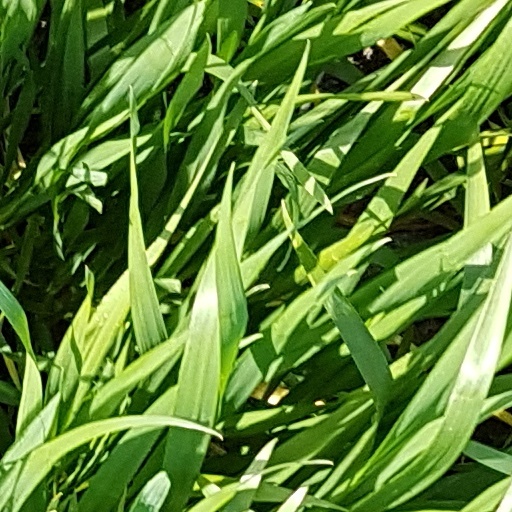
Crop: wheat